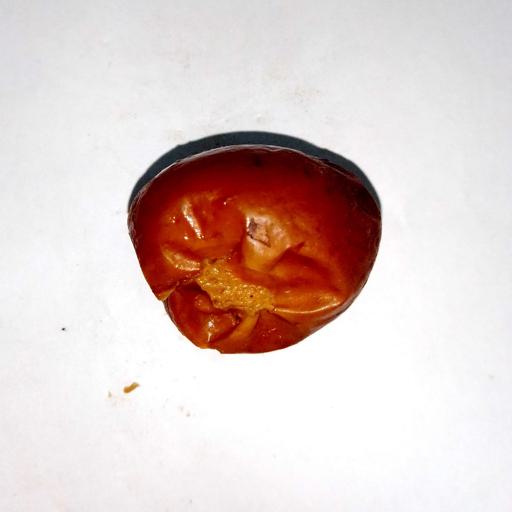
Label: bruised